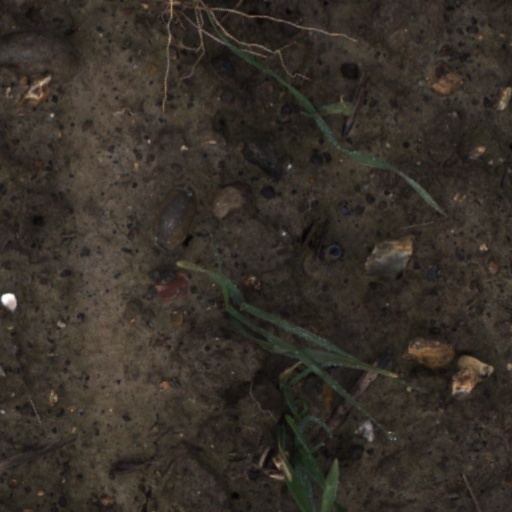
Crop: wheat